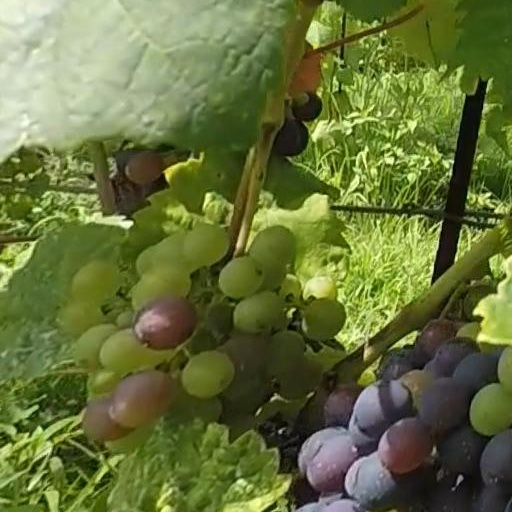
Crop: grape